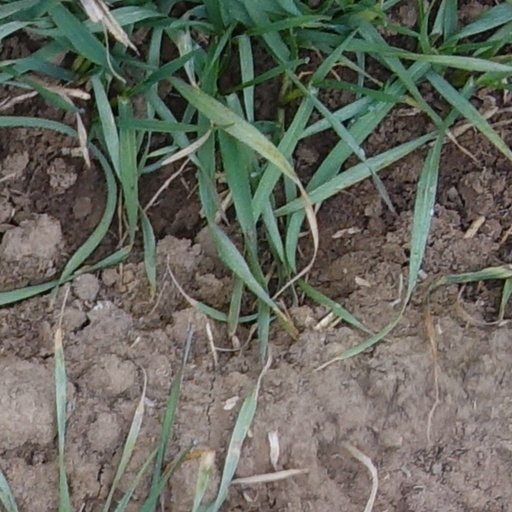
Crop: wheat